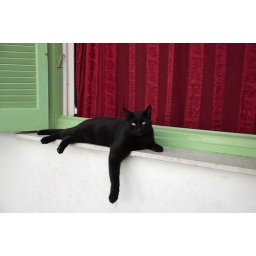
Neko cat by the window